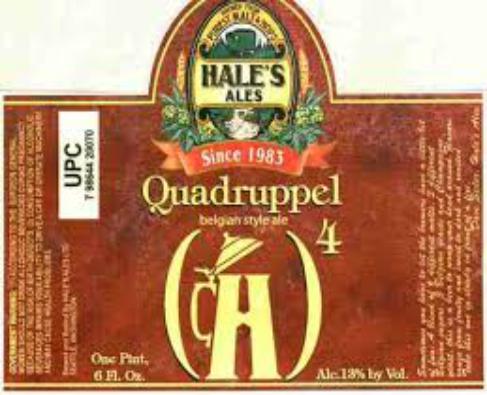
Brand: Hale's Ales
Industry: Food